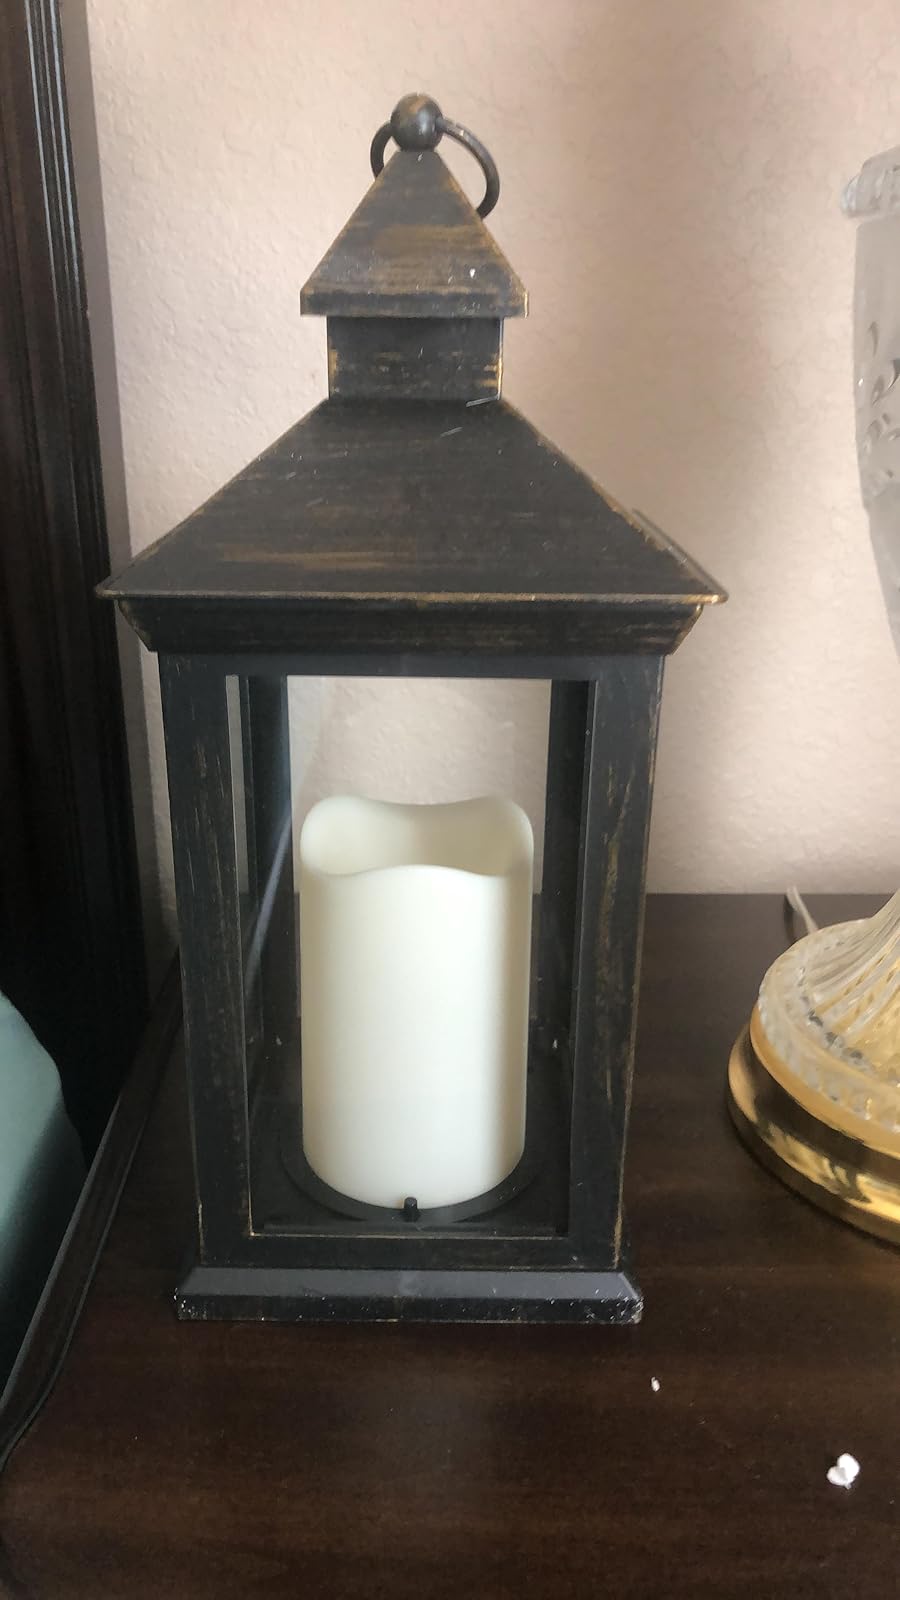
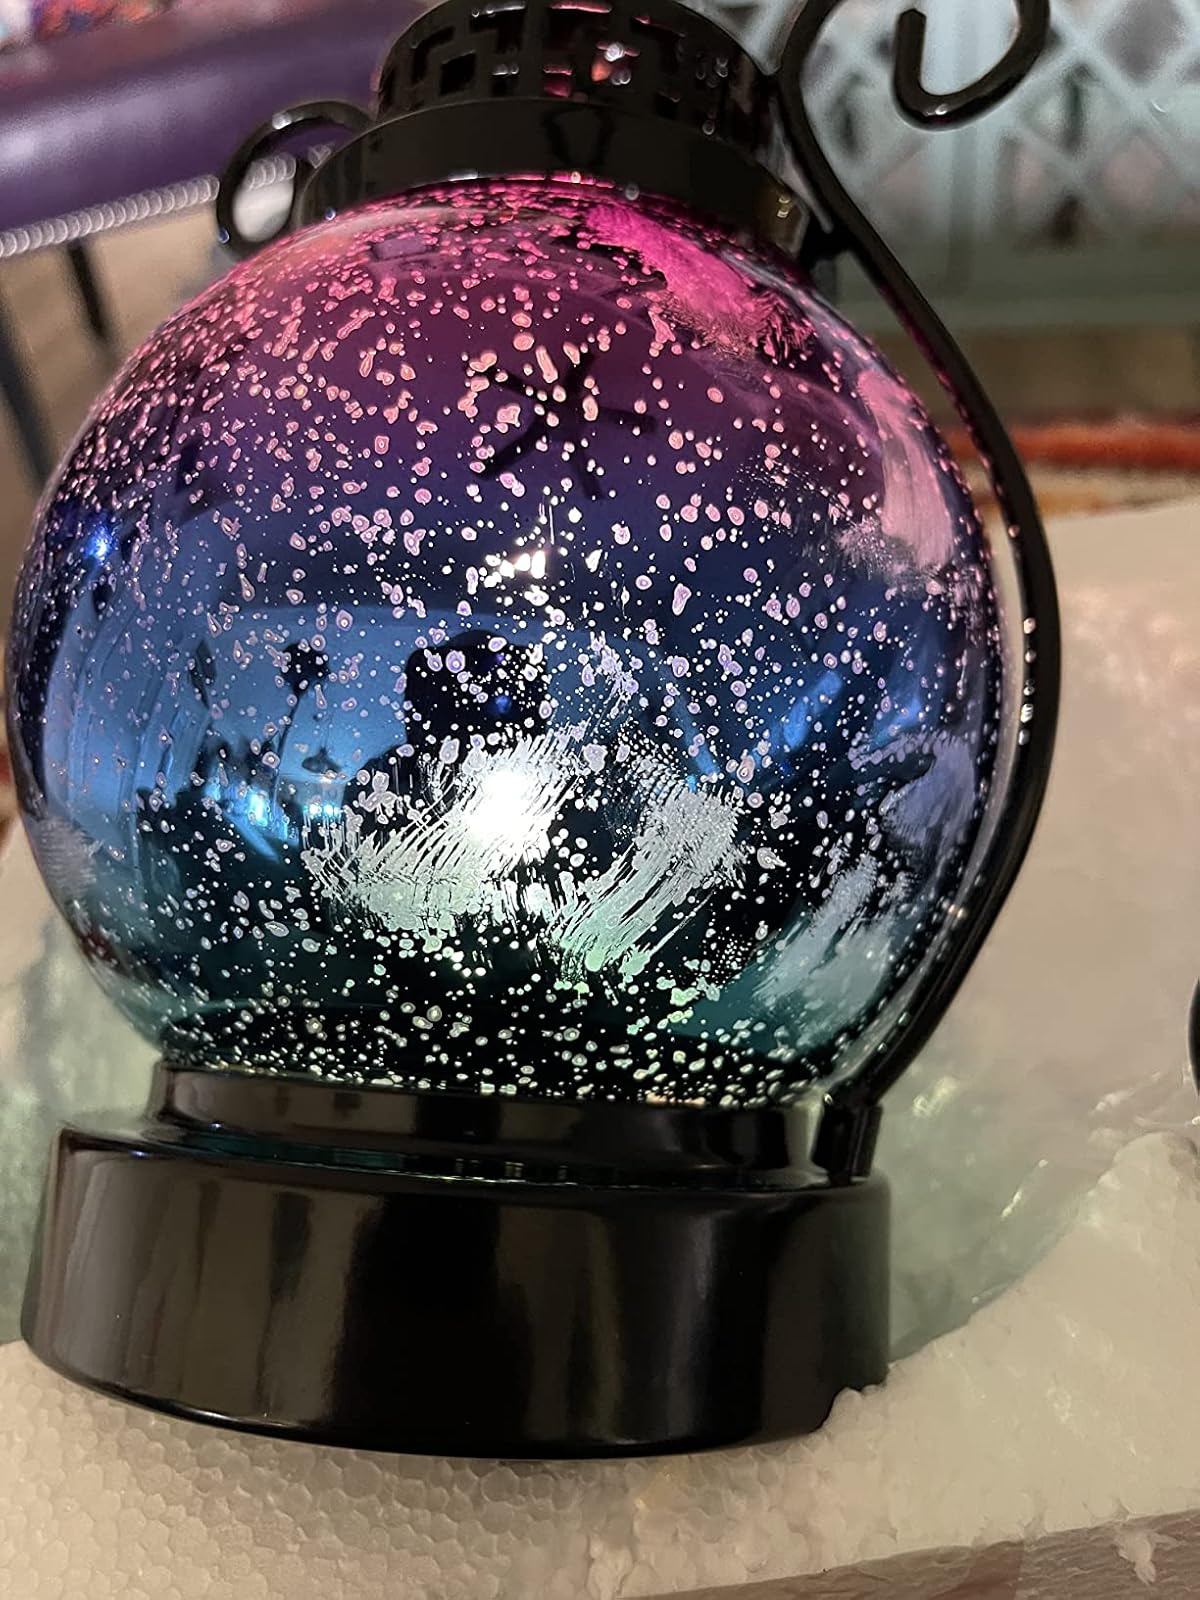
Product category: lantern
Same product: no